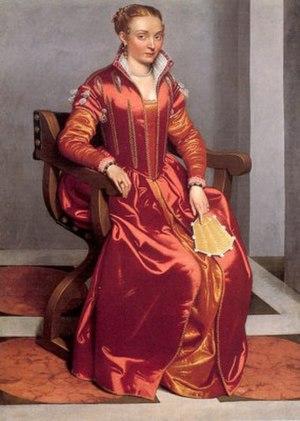
«La dama in rosso» (portrait de Lucia Albani Avogadro